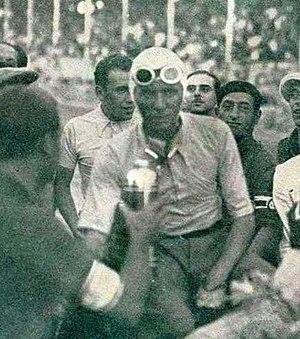
Achille Varzi, vainqueur du Grand Prix de Nice 1934.
Le Grand Prix automobile de Nice 1934 est un Grand Prix qui s'est tenu sur le circuit urbain de Nice le 19 août 1934.